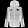
Label: Coat